Akash Manoj

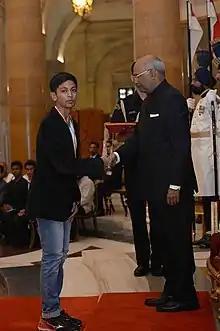
Akash with the President of India

Akash Manoj is an Indian cardiology researcher and inventor from Tamil Nadu. He is known for his award-winning research on "silent" heart attacks. He developed a novel technique that can non-invasively detect and alert at-risk patients of a potential asymptomatic heart-attack. His method involves transcutaneously isolating, identifying, spectroscopically analyzing, and sensing elevation in the levels of a cardiac biomarker called heart-type fatty acid binding protein (h-FABP) in realtime – a process that significantly establishes a path to preventative cardiovascular healthcare.